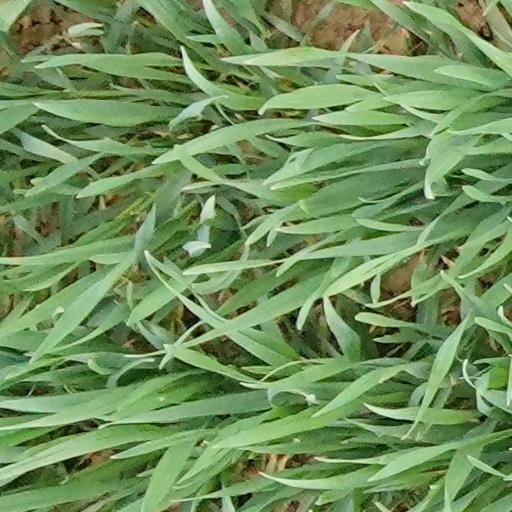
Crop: wheat